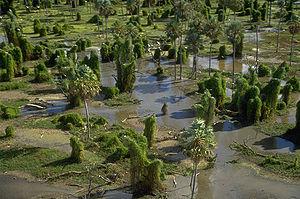
Les parcs nationaux d'Argentine constituent un réseau de 37 parcs nationaux en Argentine. Les parcs couvrent une grande variété d'habitats naturels, du Parc national Baritú à la frontière avec la Bolivie jusqu'au Parc national Tierra del Fuego à l'extrémité sud du continent.
La province de Formosa est une province de l'Argentine, située au nord-est du pays. Elle est bordée à l'ouest par la province de Salta, au sud par celle de Chaco et à l'est comme au nord par le Paraguay. Sa capitale est Formosa.
Le parc national Río Pilcomayo est un parc national argentin créé en 1951.